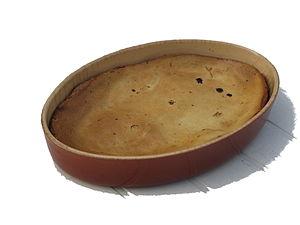
far breton
Le far est une recette de Bretagne proche du clafoutis dont il existe plusieurs variantes. Il s'appelle en breton farz forn ce qui signifie : far au four. La recette la plus connue est celle avec des pruneaux, bien que traditionnellement le far n'en comporte pas.